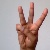
The image shows a hand gesture representing the letter 'W' in Indian Sign Language.